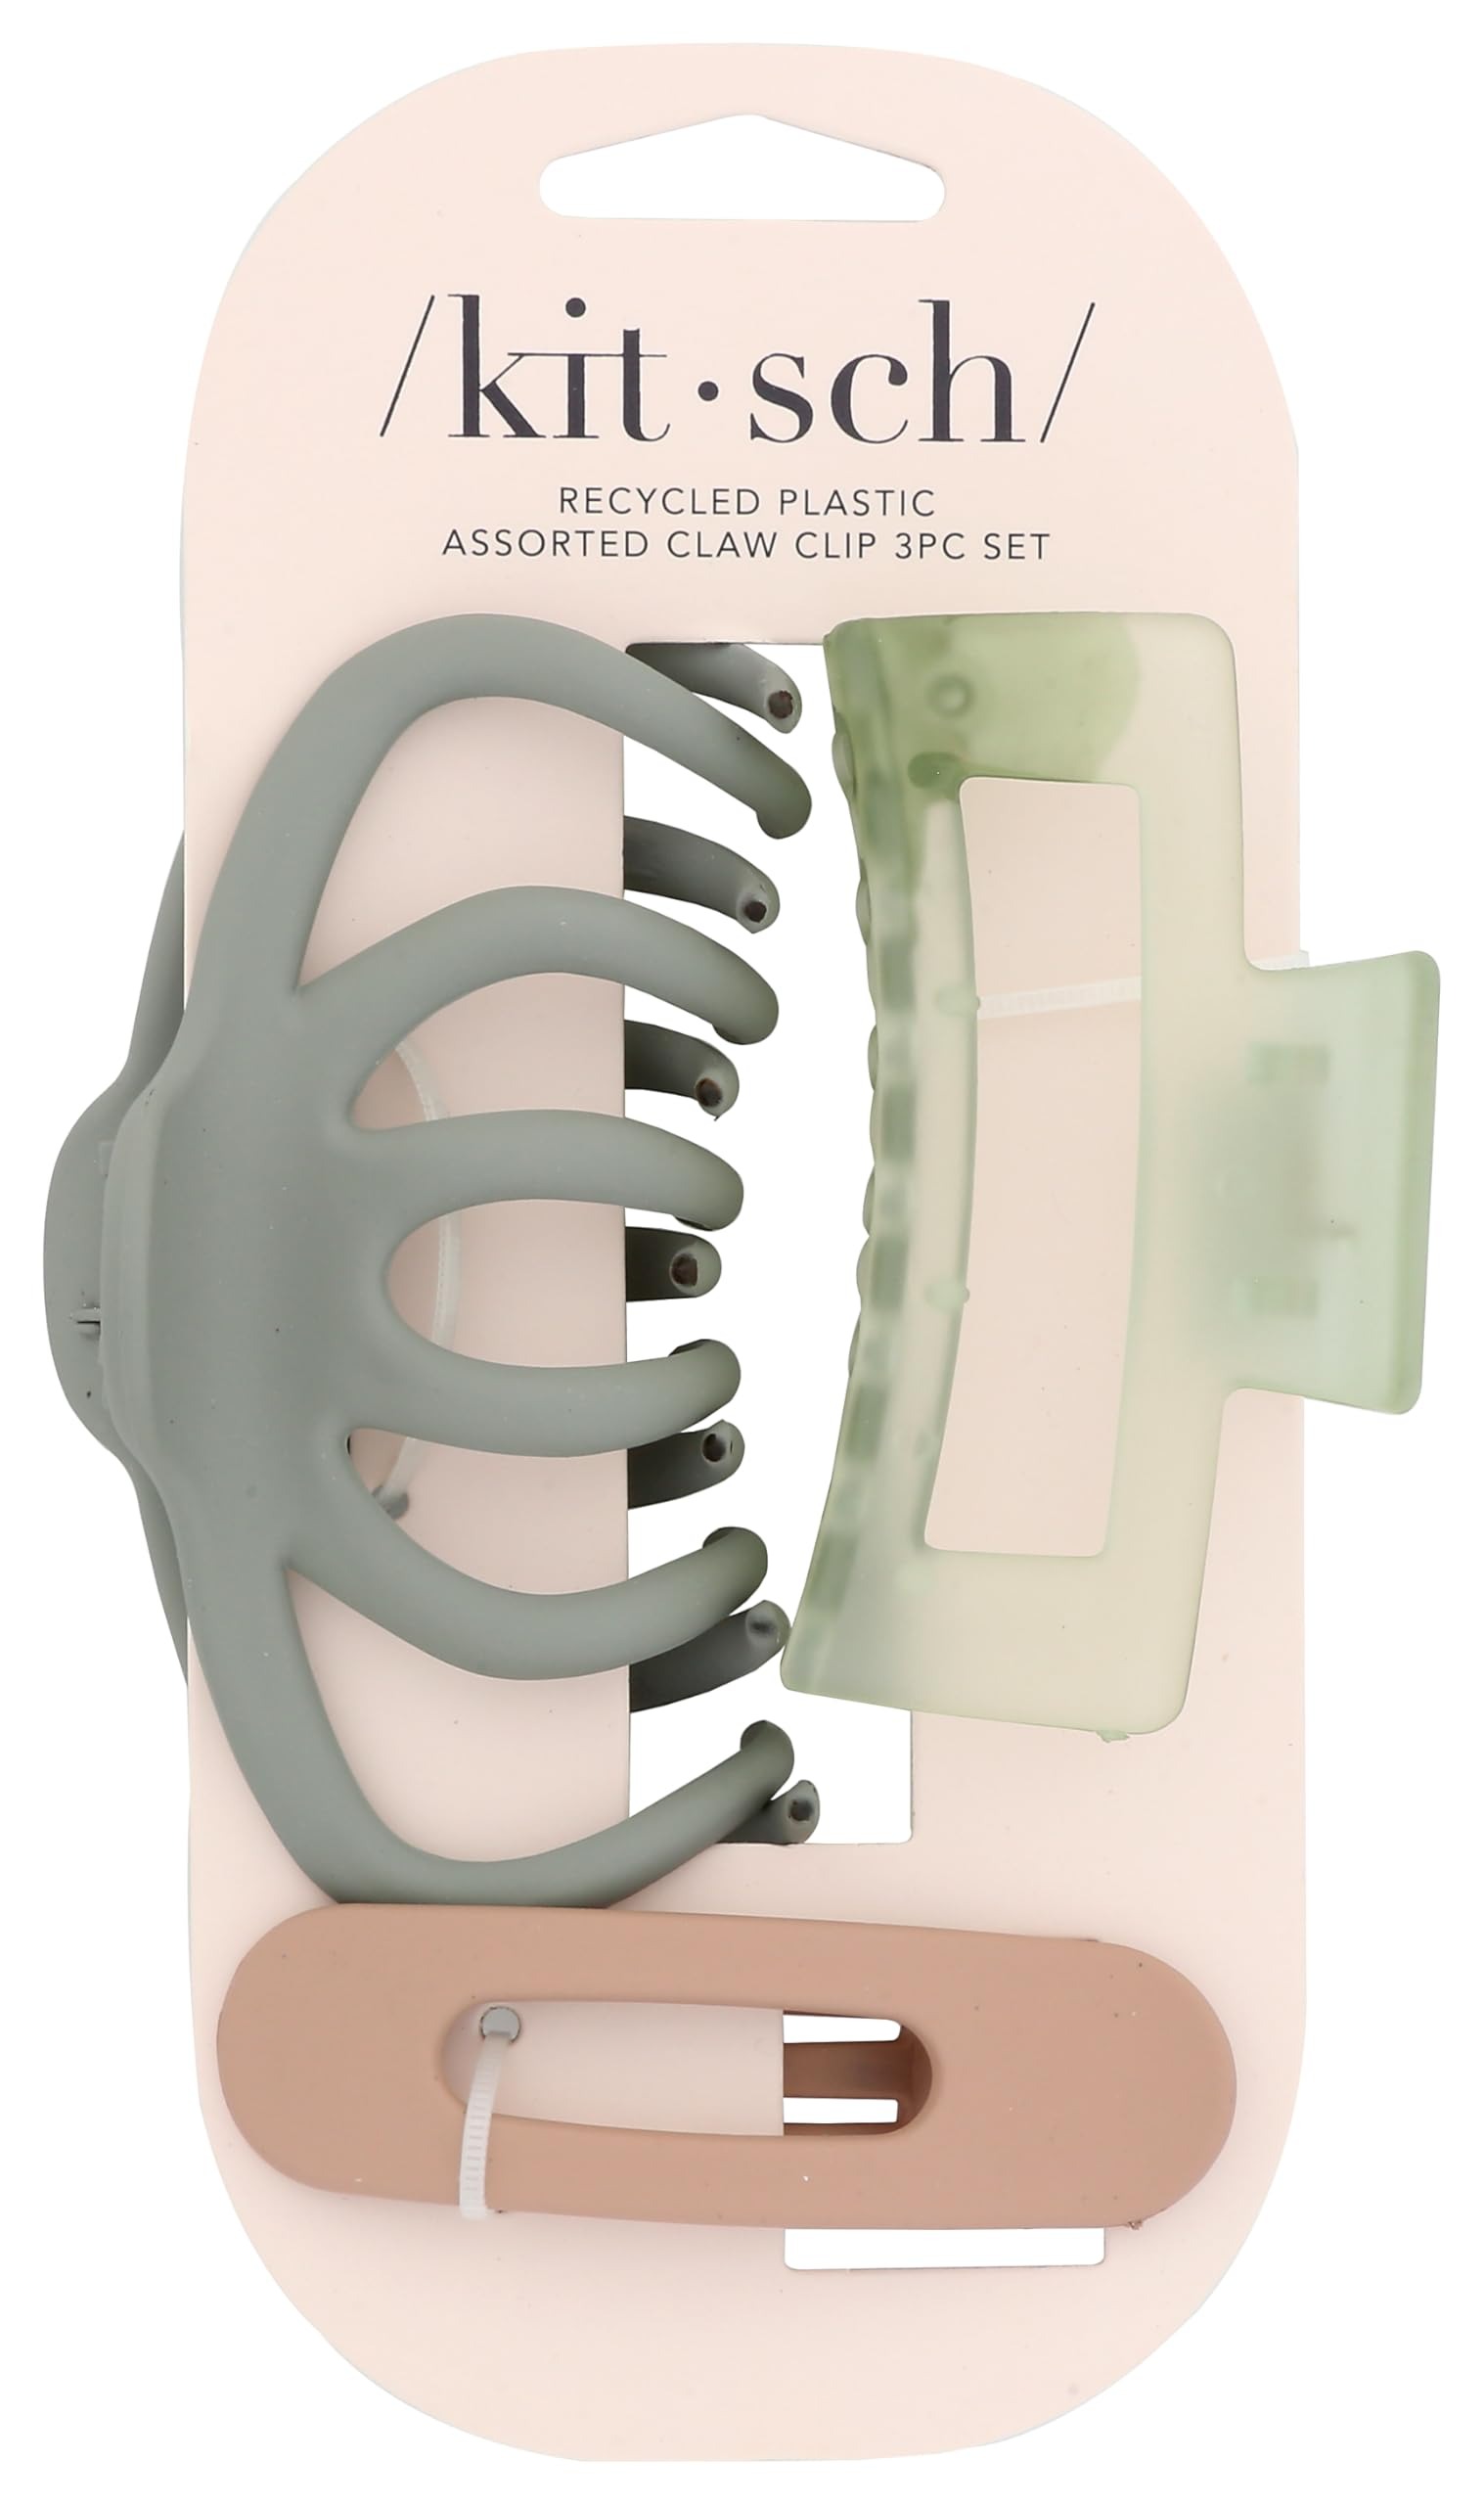
Item Name: Kitsch Large Assorted Hair Clips for Women, Medium Open Shape Hair Claw Clips for Thick Hair, Flat Lay Hair Clip & Big Octopus Claw Clip for Teen Girls, 3 pcs
Bullet Point 1: HIGH QUALITY HAIR CLIPS: These trio of essential hair clips in various sizes for versatile styling options are expertly crafted with durable recycled plastics and professional springs to hold your style securely and with ease.
Bullet Point 2: SUITABLE FOR ANY STYLE: It includes large octopus clip for buns and updos, medium open shape claw clip for full or half-up looks, and flat lay claw clip for securing bangs or creating styles.
Bullet Point 3: FOR ALL HAIR TYPES: Providing a secure and slip-free hold, these Kitsch Recycled Plastic Classic Claw Clips will hold your hair in place without causing damage. You can use our hair clips for styling thick, thin, curly or straight hair.
Bullet Point 4: FASHIONABLE & ECO FRIENDLY: These hair clips for women are designed to inspire women to be conscious of the environment while still looking fashionable. Combine fashion and function by looking chic – all while being kind on your hair and the environment.
Bullet Point 5: MATCH YOUR STYLISH LOOK: Perfectly fashionable for both day and night, Kitsch Recycled Plastic Classic Claw Clips are the perfect accents to any outfit.
Product Description: Effortlessly elevate your style with these sustainable hair accessories. Our elevated take on the classic hair clip allows you to twist your hair with ease while making a stylish statement. Made from recycled materials, these eco-friendly clips not only make you look good, but also make you feel good. Choose from a variety of styles to coordinate with all your favorite outfits. "Styling clips are essential for rocking that hairstyle that you have always wanted. Whether you are a kid, girl, teen, woman or a mother, claw clips and jaw clips are part of your daily life. You might wonder, with all the small and medium claw clip in the market, what can possibly stand out from the rest? Kitsch brings you its Recycled Plastic Medium Claw Clips! Unlike from the market, this hair clip are a good substitute form normal scrunchies for women, as they can hold more styles and be used with ease. Not only that, these medium butterfly hair clips are made with quality recycled materials, so you'll not only be rocking a beautiful stylish look, but is also saving the environment in the process - truly a hair accessories for women that stands out from the rest. Unlike small hair clips, these claw clips medium are easily stored in your purse or pocket, and can easily get the job done on holding those braids with its claws. This 6pc claw clip pack is perfect for thin and medium thick hairs for styling, and is designed with a combination of tortoise and black for additional stylish hair claw clip look that will match any clothing fashion you are wearing. It is available in different sizes for you to choose from, so you do not need to find anything else as these hair claw clips for women by kitsch, has a wide variety to choose from. A set of 2 claw clips made from recycled plastic. These hair accessories are strong and durable, yet lightweight and comfortable to wear. Kitsch Jumbo Claw Clips are the perfect way to elevate your everyday essentials! Consciously created from recycled materi
Value: 3.0
Unit: Count

Price: 12